Guachimontones

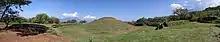
A panorama of Circle 2

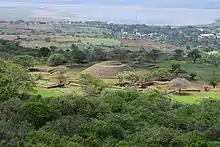
A view of Circle 2 from atop a nearby hill

Circle 2 is the second largest guachimonton with an overall diameter estimated at 100 meters. The central altar has an estimated diameter of 99 meters. Circle 2 is the only at the site to have ten platforms constructed on its banquette. Radiocarbon and ceramic evidence suggest a construction date sometime between 15 and 115 CE Platform 1, the largest of the ten platforms, is situated on the northeast portion of the banquette and is centered on Ball Court 1. Platform 5, in the southwest portion of Circle 2, is unique among the platforms at the lower ceremonial center as it is the only platform shared between two guachimontones. The other guachimonton that shares Platform 5 is Circle 3. Oliver Flores has proposed that Altar C2 contains geometric alignments that make up the structure of a functional 52-year Mesoamerican calendar system.